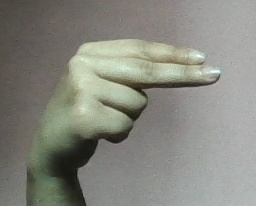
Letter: ain